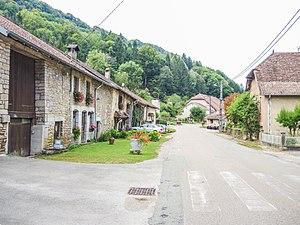
Rue de Guillon-les-Bains. Doubs
Guillon-les-Bains est une commune française située dans le département du Doubs, en région Bourgogne-Franche-Comté.